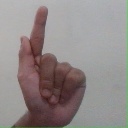
अक्षर: ळ